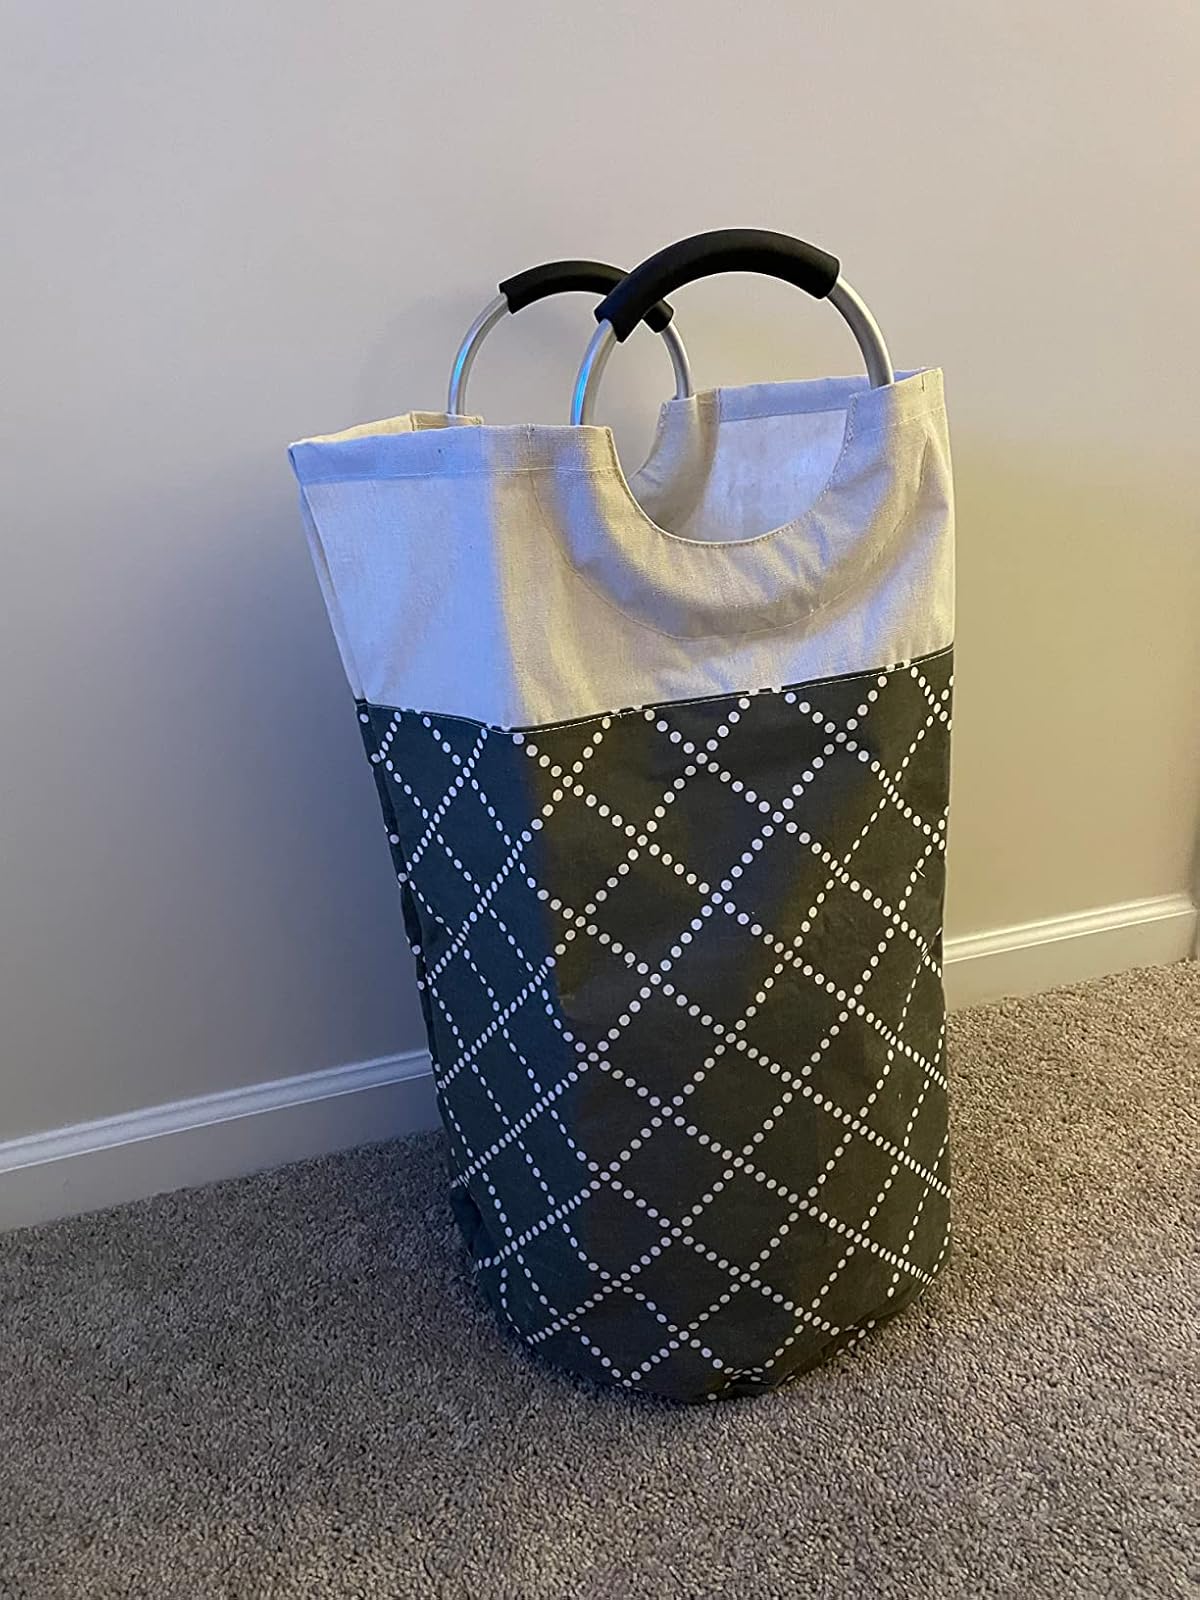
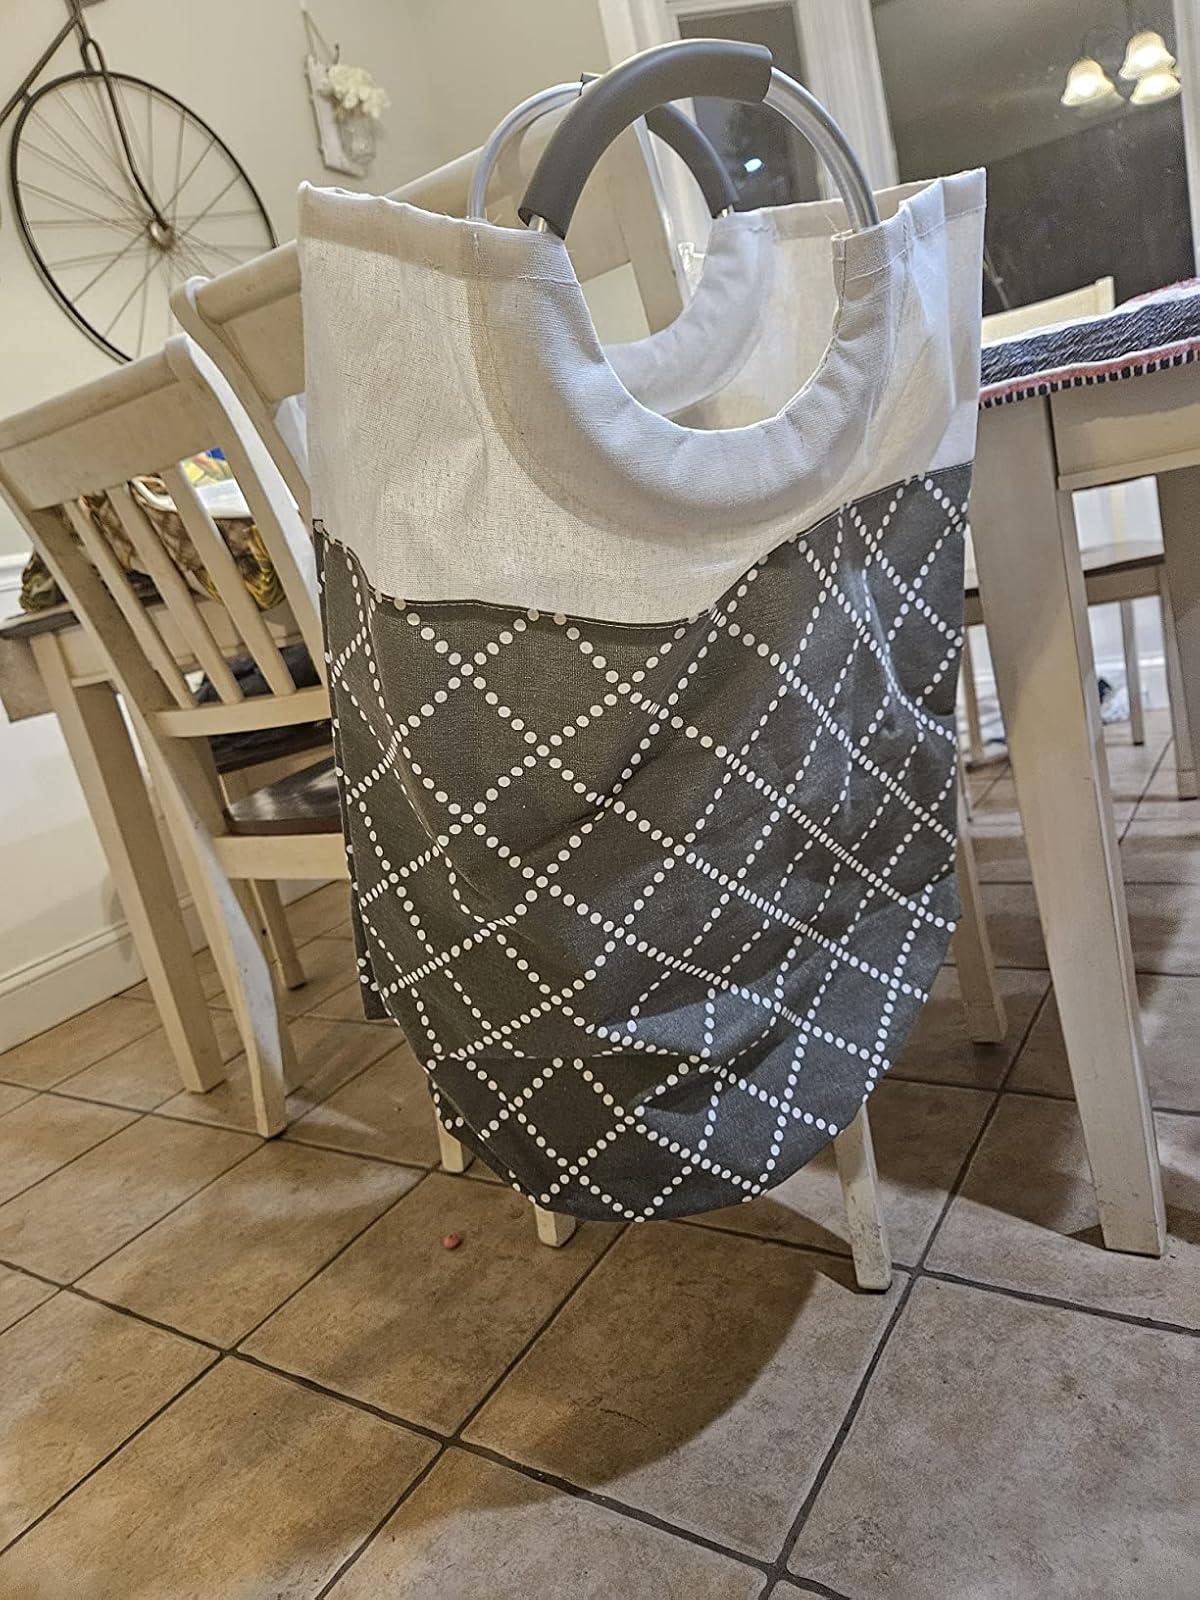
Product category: items_hamper
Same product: yes